Pyaar Mein Twist

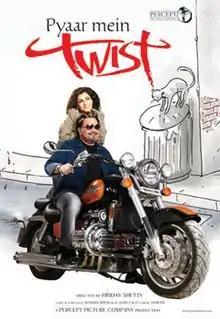

Pyaar Mein Twist (English: A twist in love) is a 2005 Hindi-language romantic comedy film directed by Hriday Shetty and starring Rishi Kapoor, Dimple Kapadia, Sammir Dattani, Kishori Shahane, Vikas Bhalla and the British artist Emma Bunton.